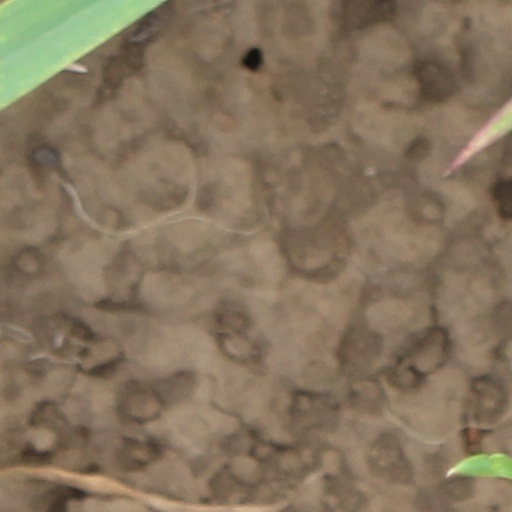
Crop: wheat